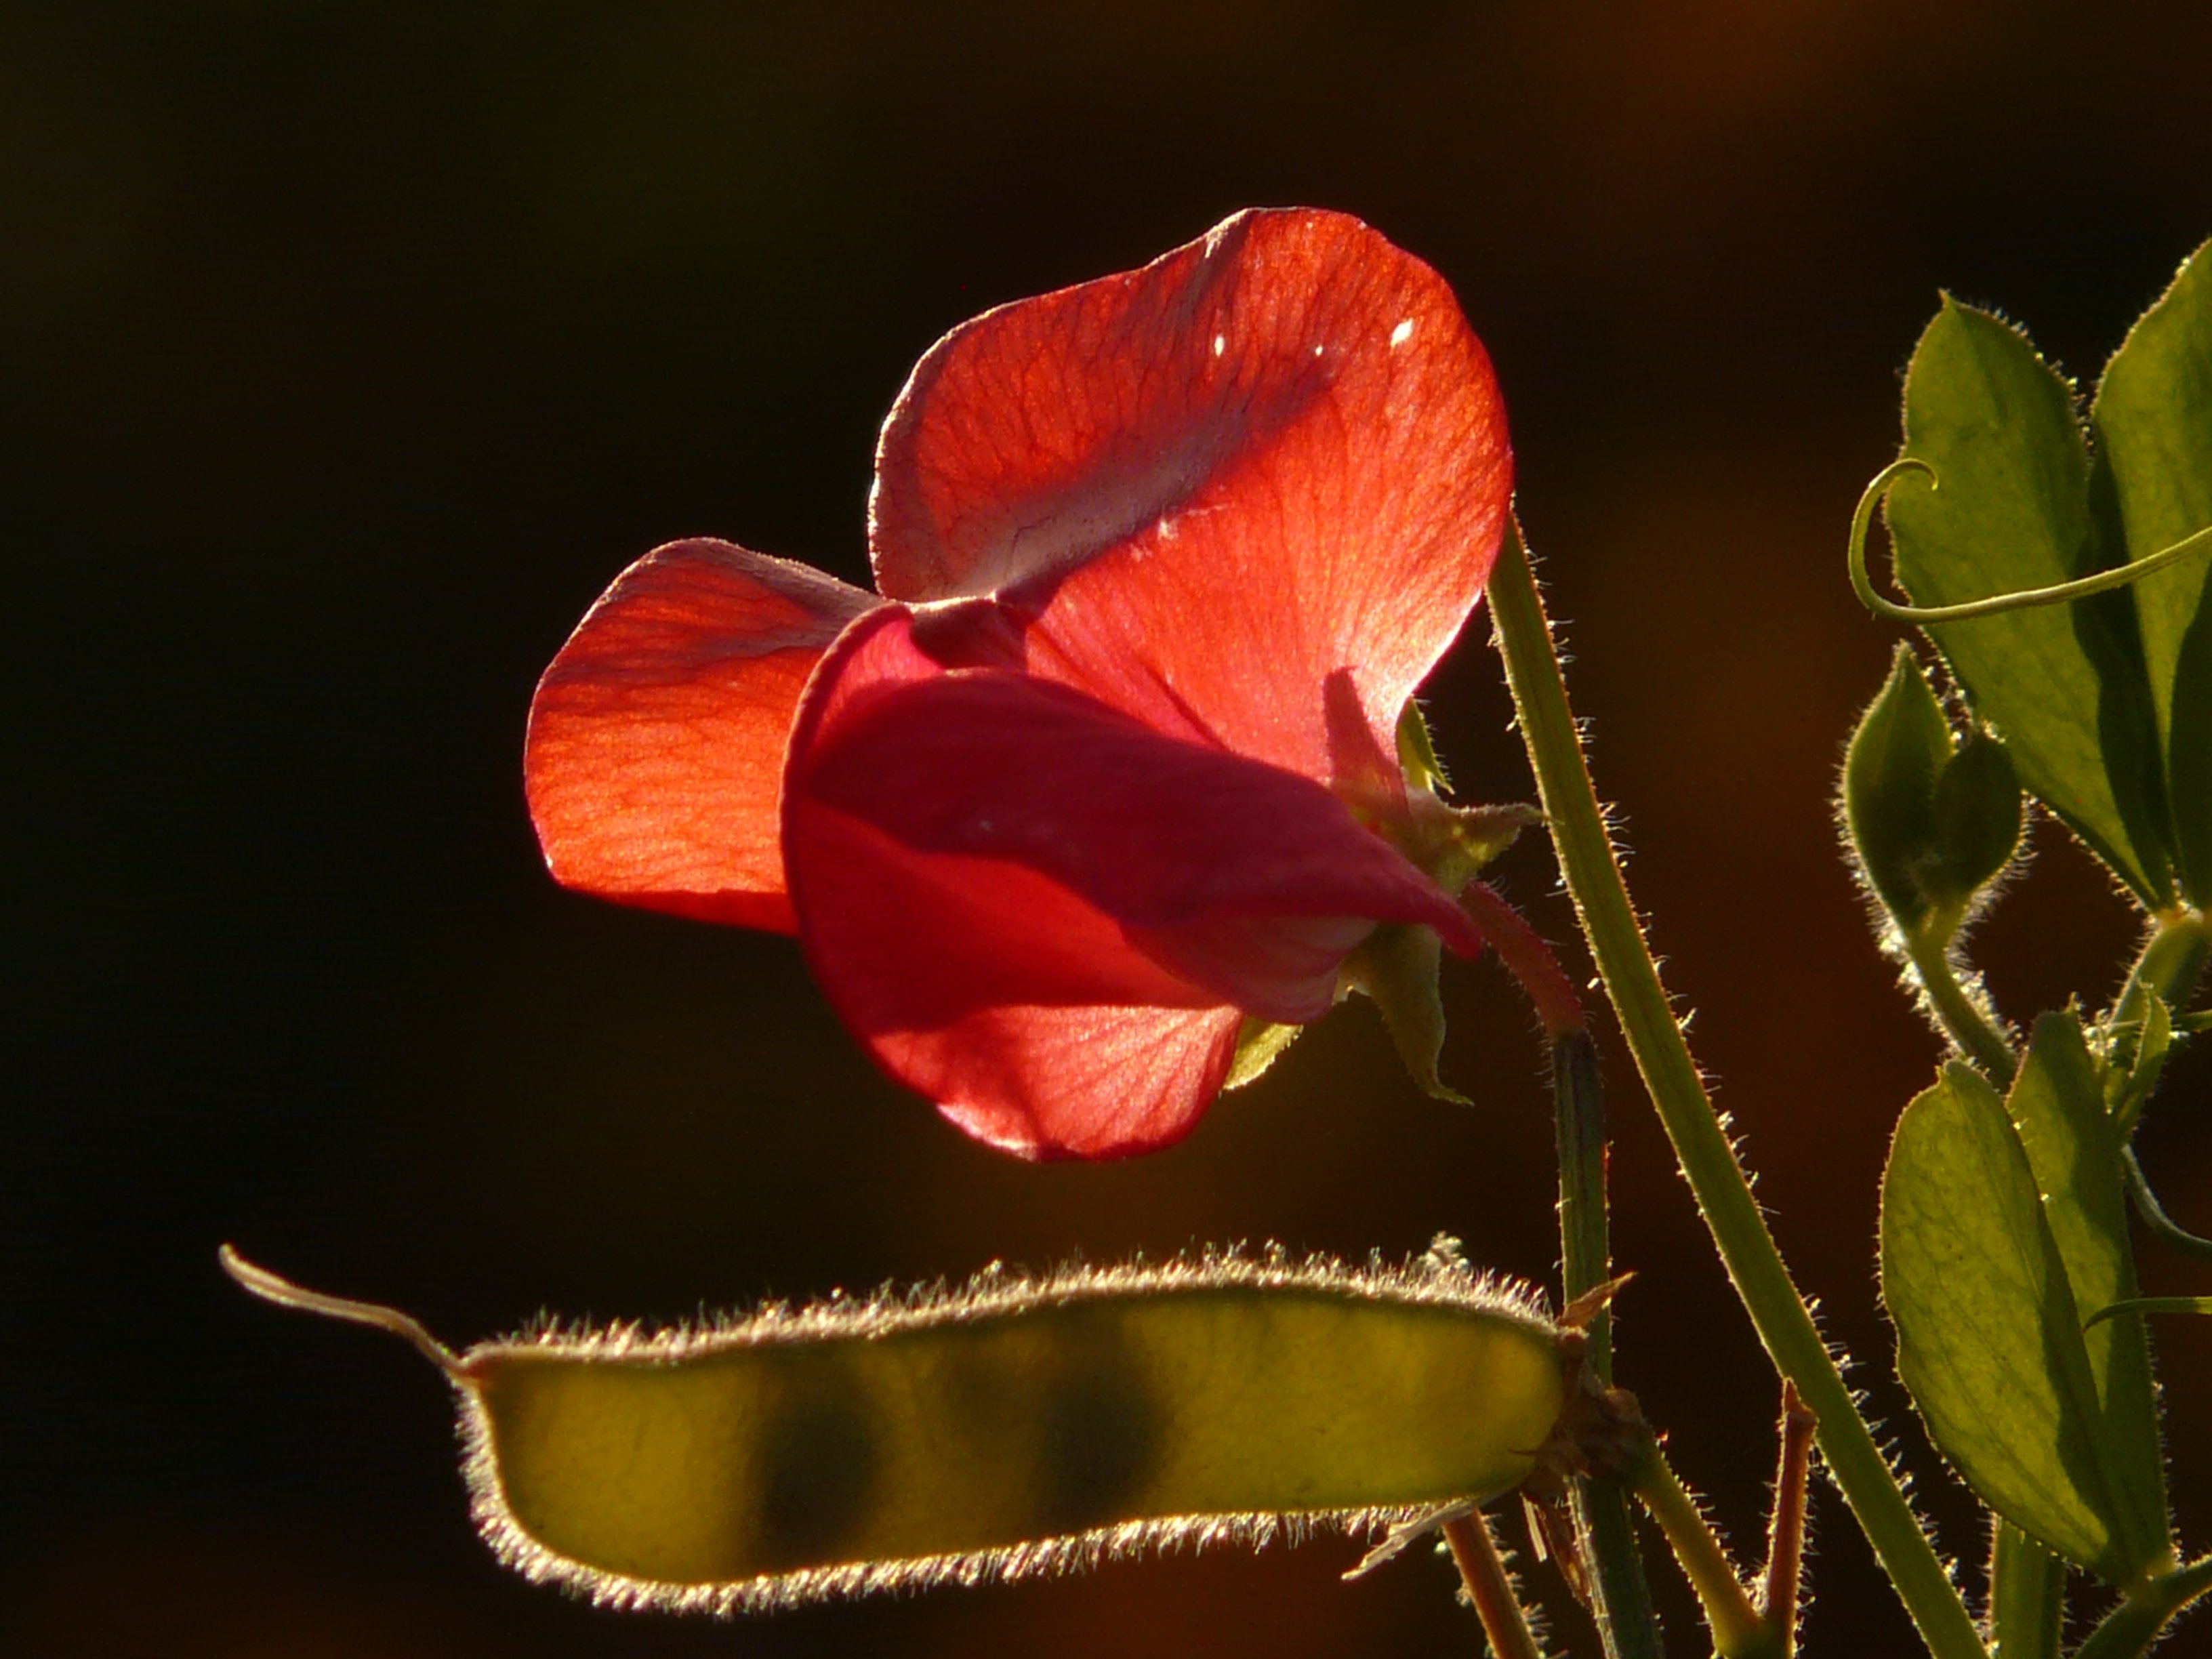
blossom, light, plant, fruit, leaf, flower, petal, bloom, red, color, shadow, colorful, flora, close up, seeds, vicia, flower garden, back light, macro photography, legume, flowering plant, fabaceae, vetch, faboideae, plant stem, land plant